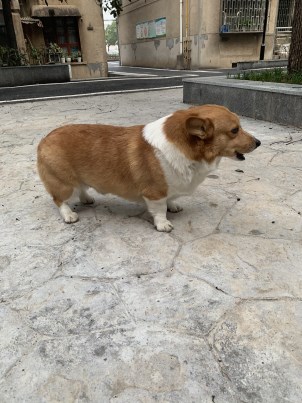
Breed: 2909-n000116-Cardigan